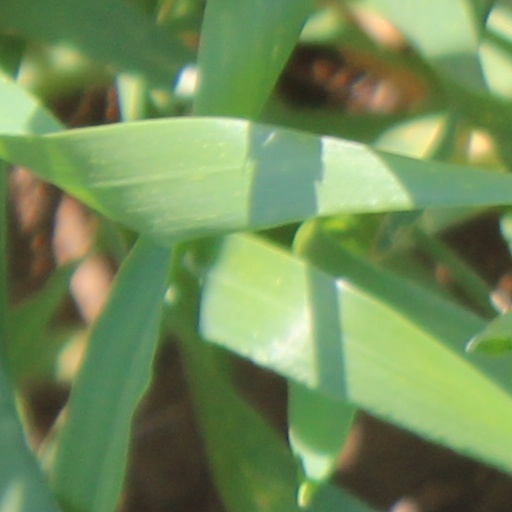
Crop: wheat